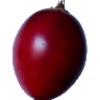
Label: Tamarillo 1